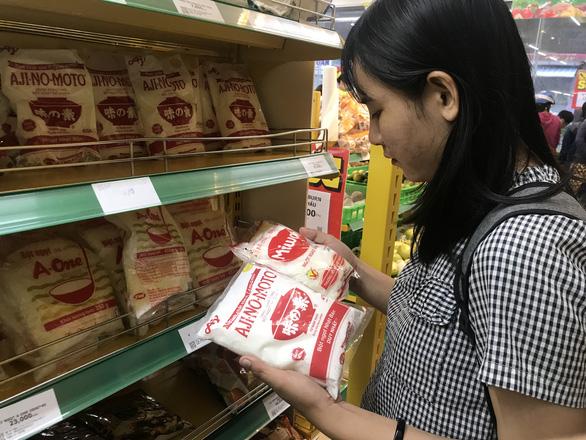
có một cô gái đang đứng trước một kệ hàng